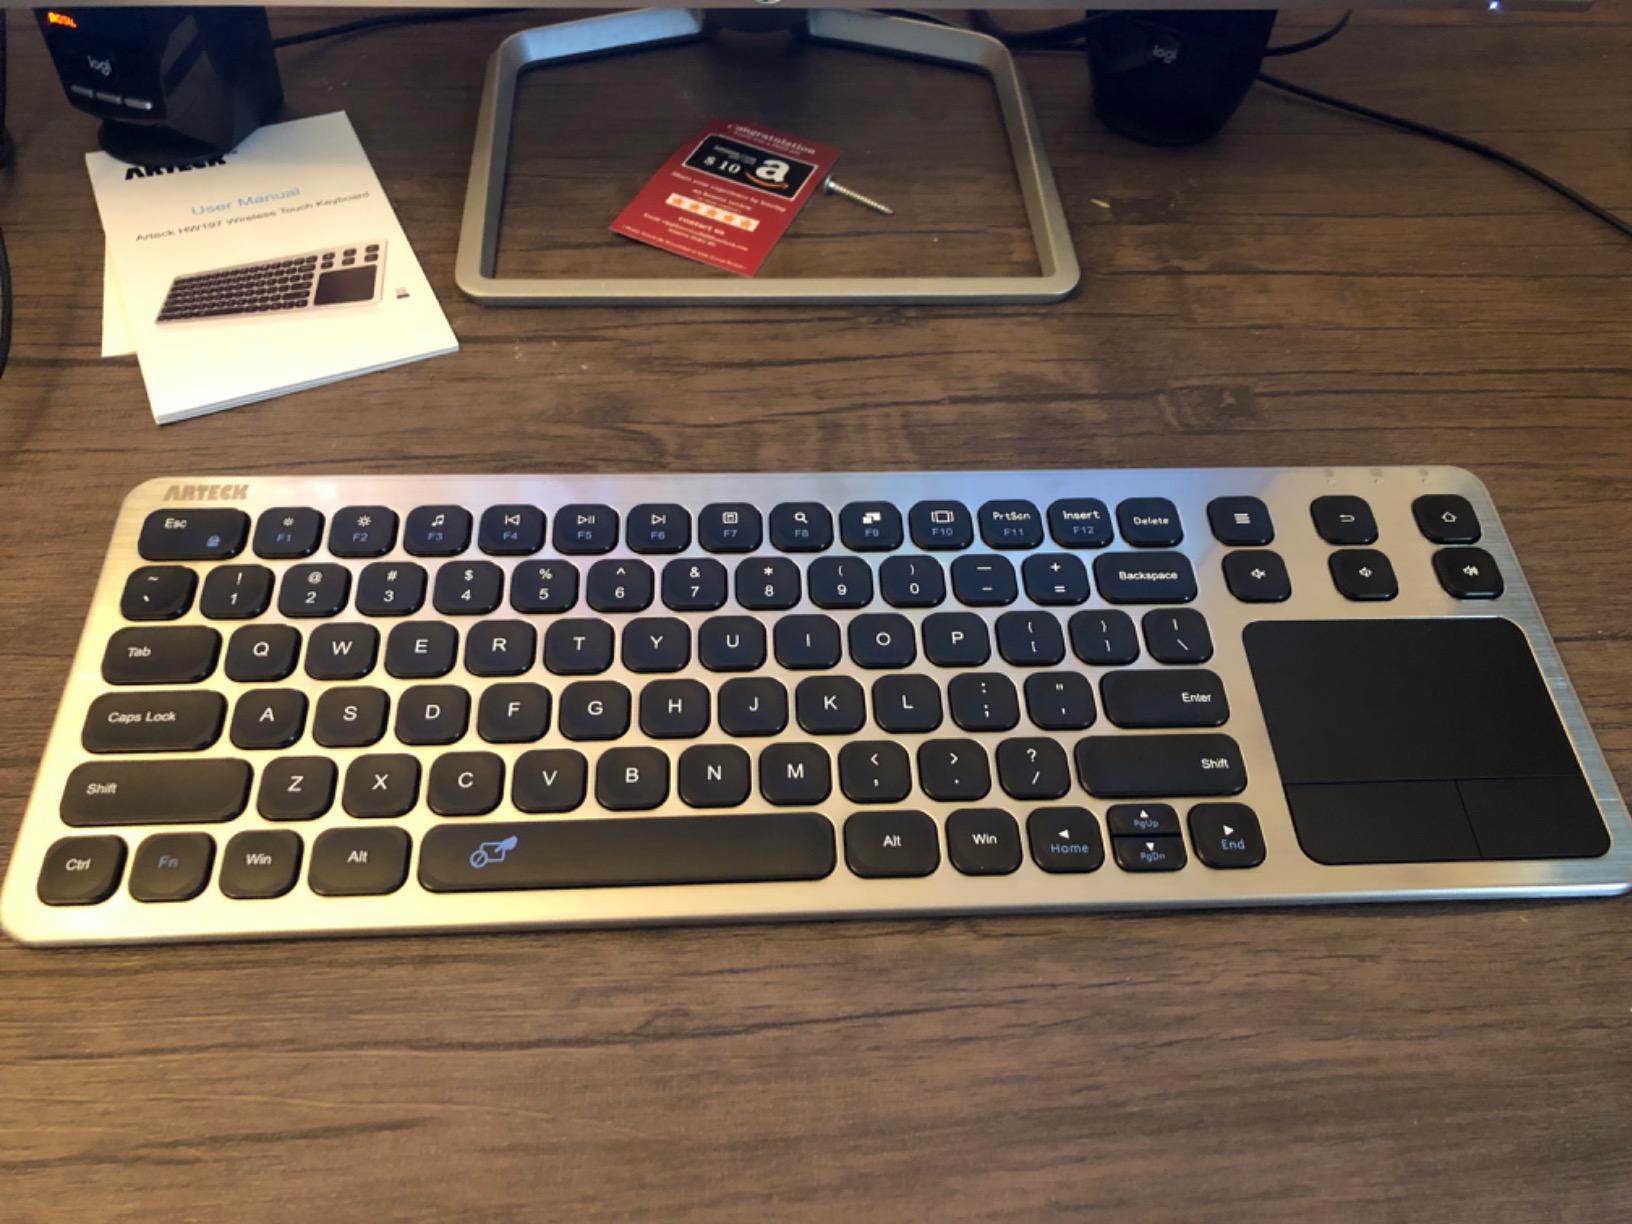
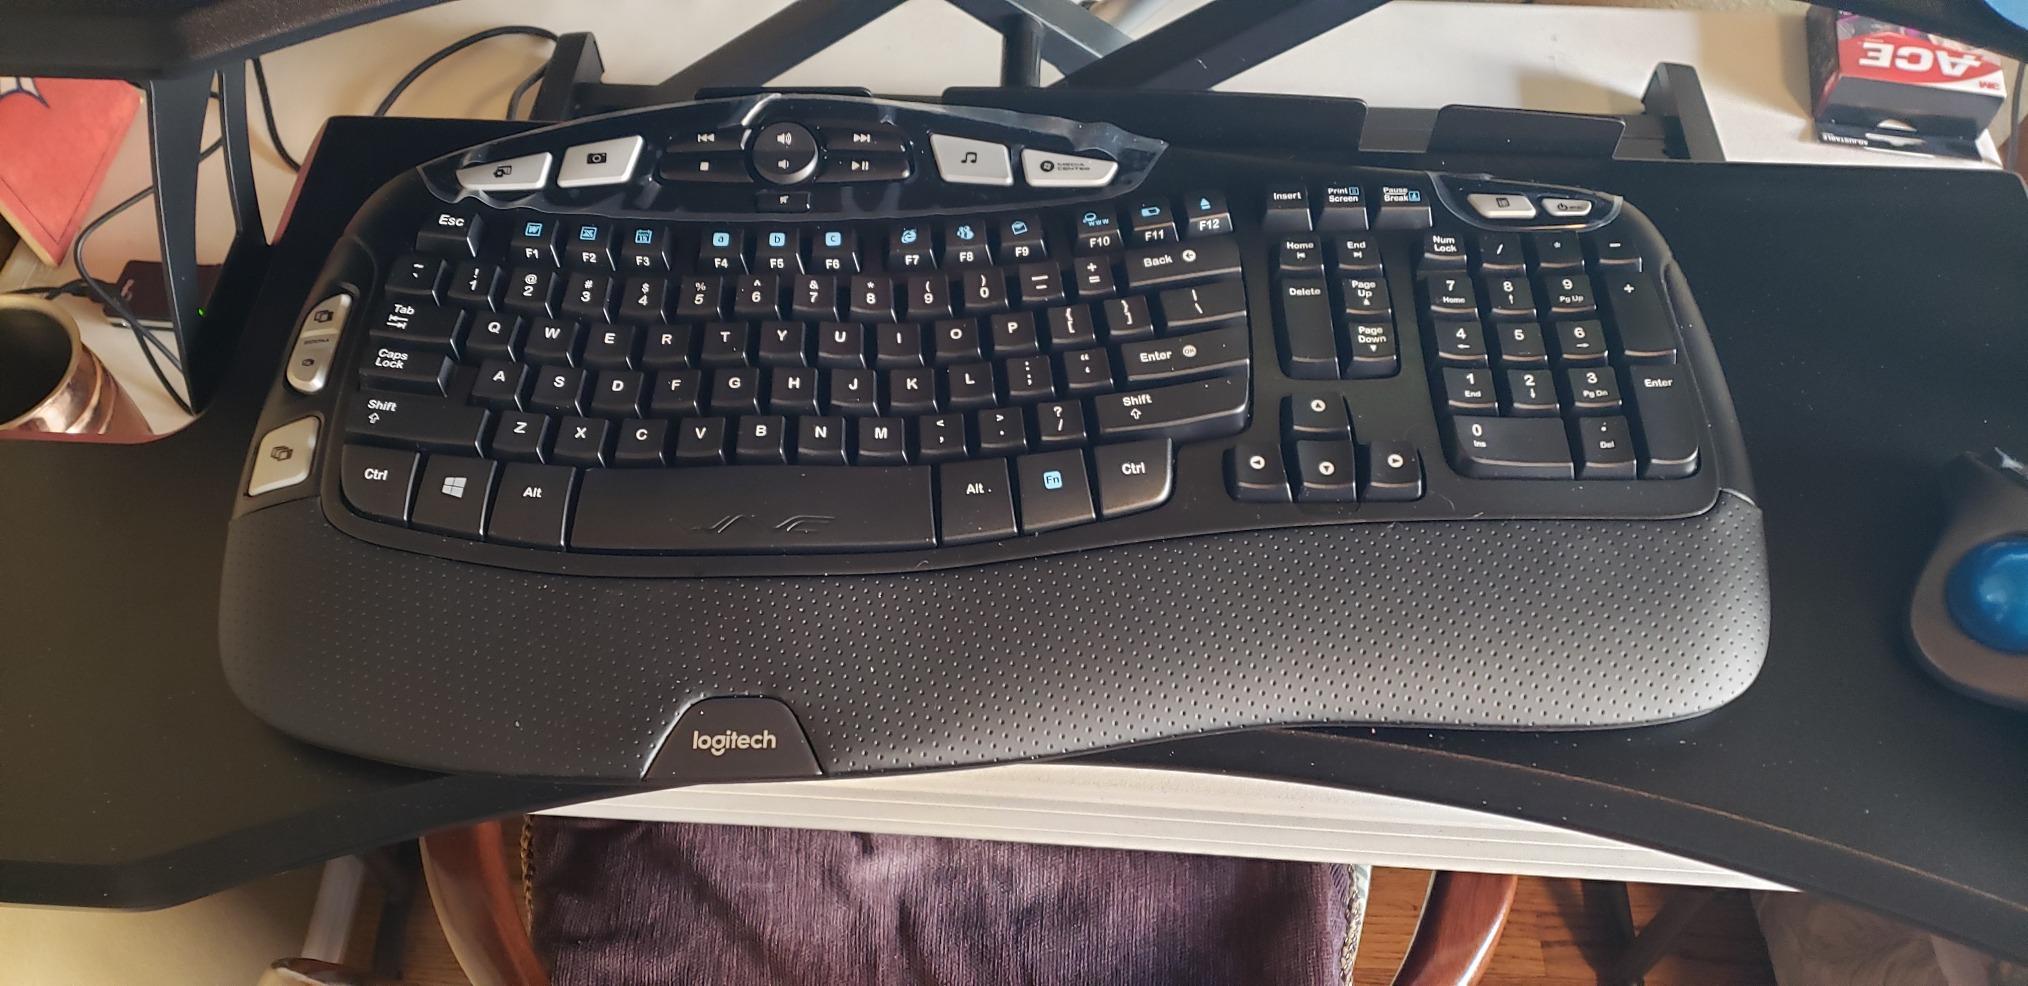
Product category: keyboard
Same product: no